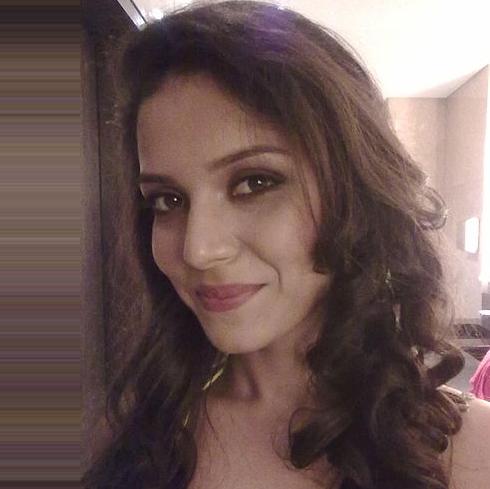
Age: 21